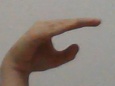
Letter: jeem